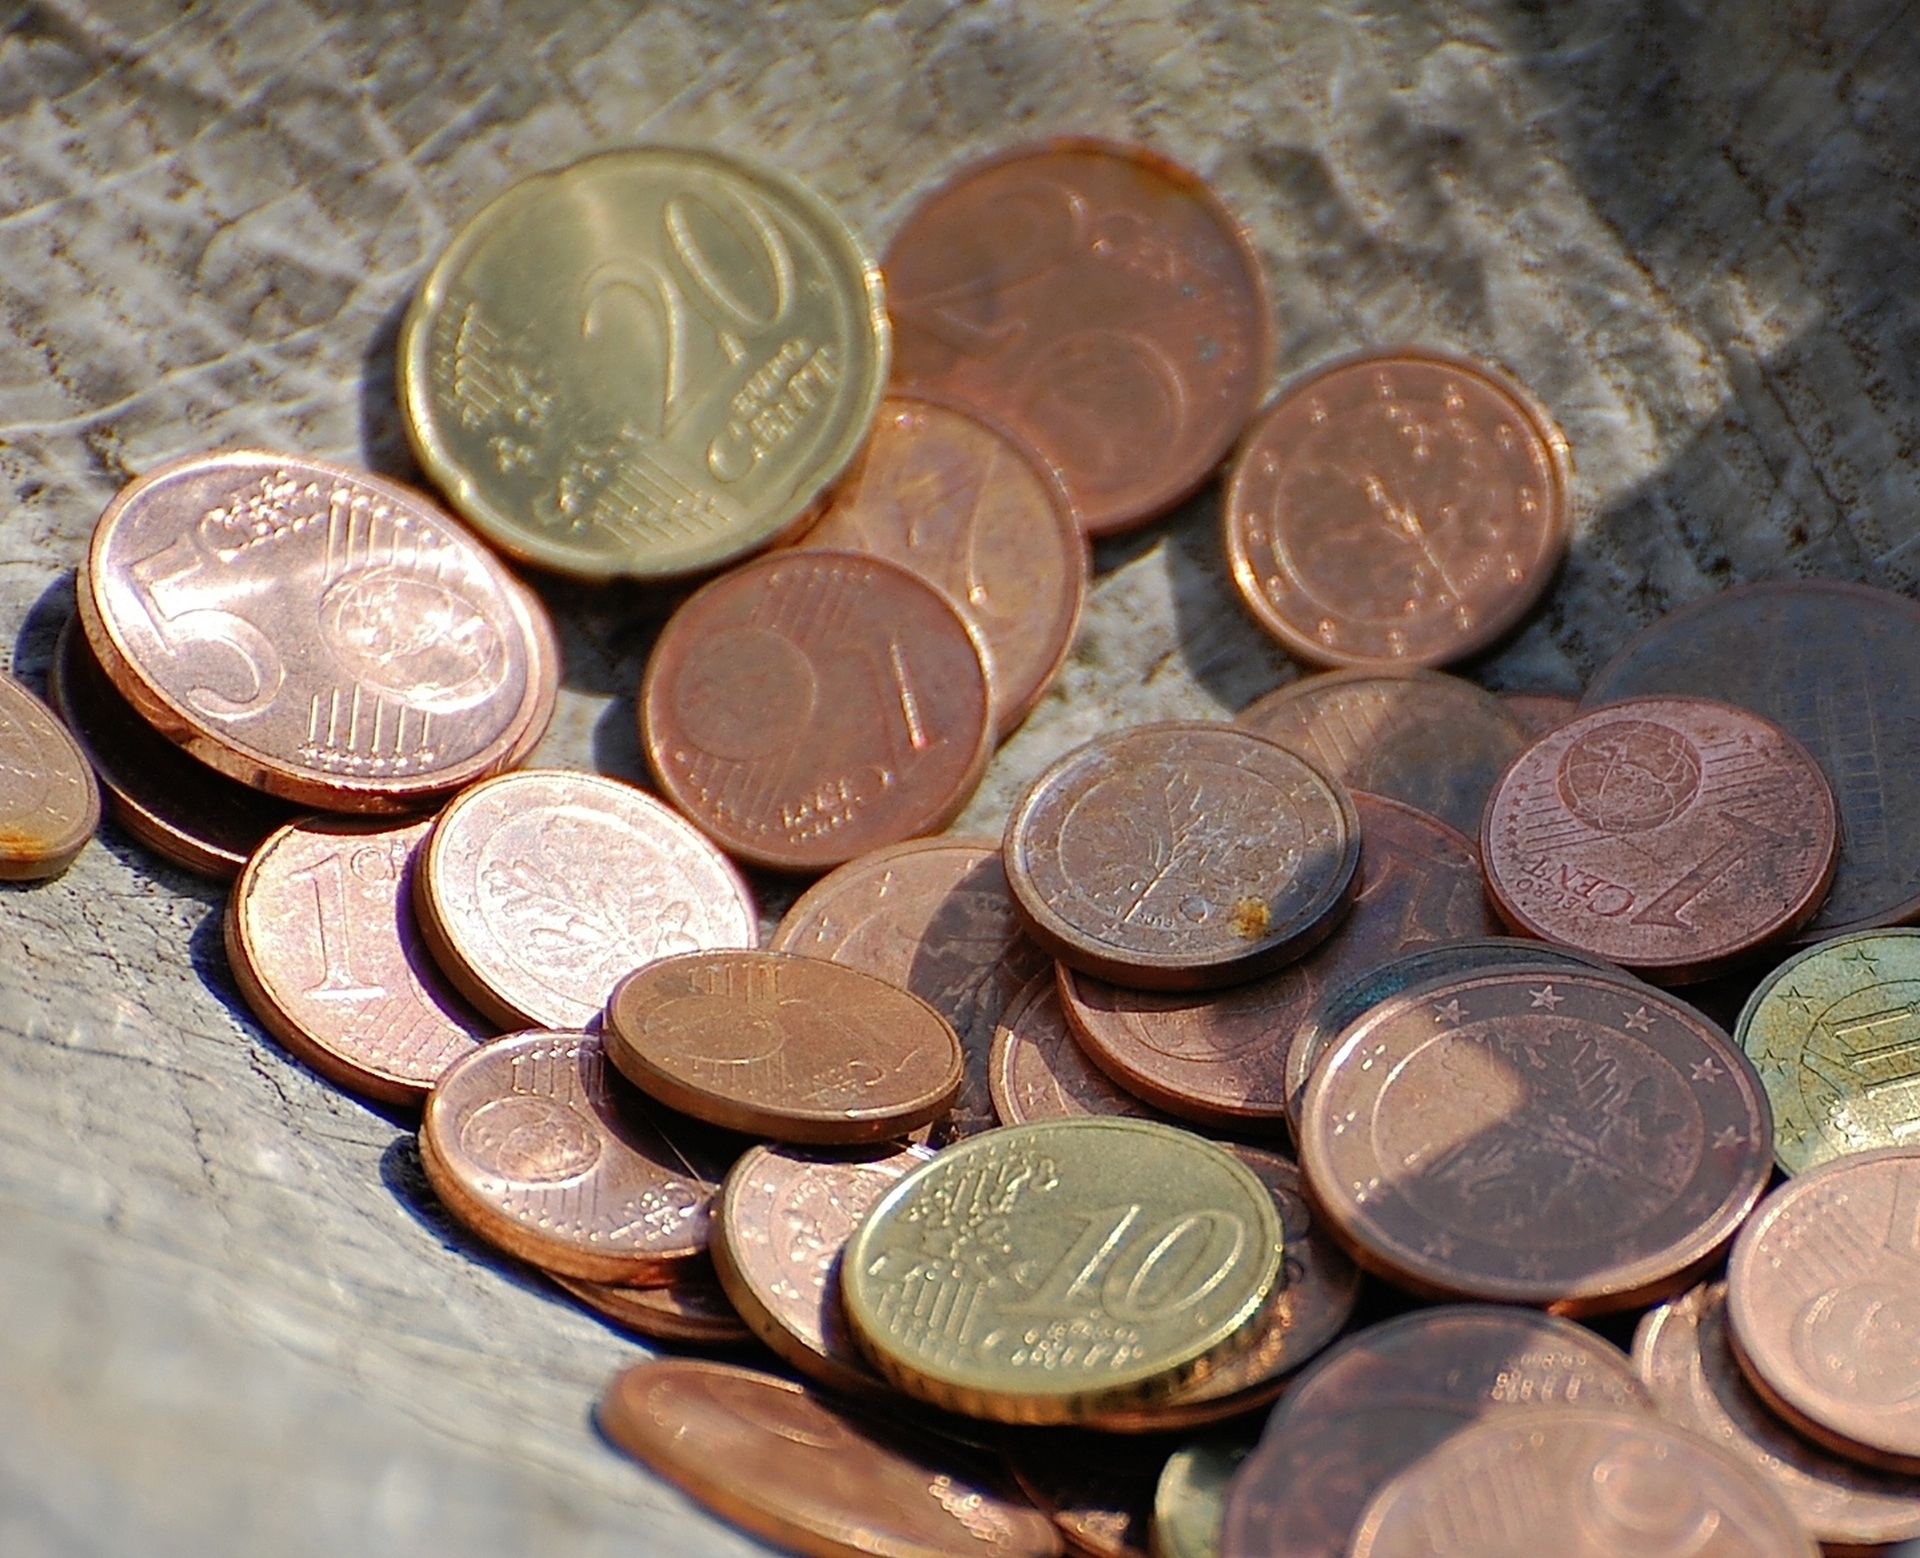
money, cash, copper, currency, coin, coins, cent, specie